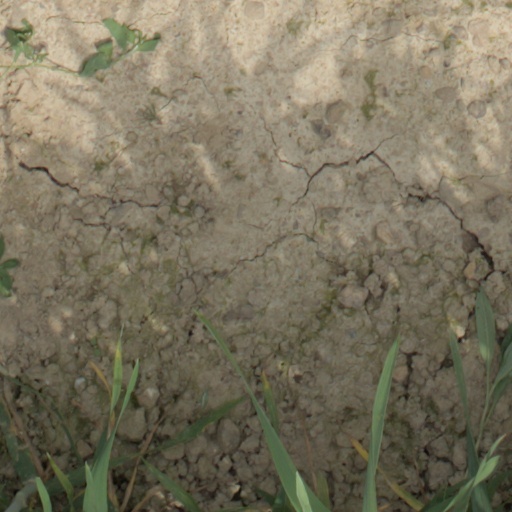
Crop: wheat